Beika
Also known as:
en-simple - Simple English: Rice cracker
fa - Persian: بی‌کا
ja - Japanese: 米菓
pt - Portuguese: Beika
Category: snack, rice (dry confectionery)
Cuisine: Japanese
Associated cuisines: Japanese
Area: Japan
Countries: Japan
Region: Eastern Asia

The name refers to a dry confectionery that is made out of rice.

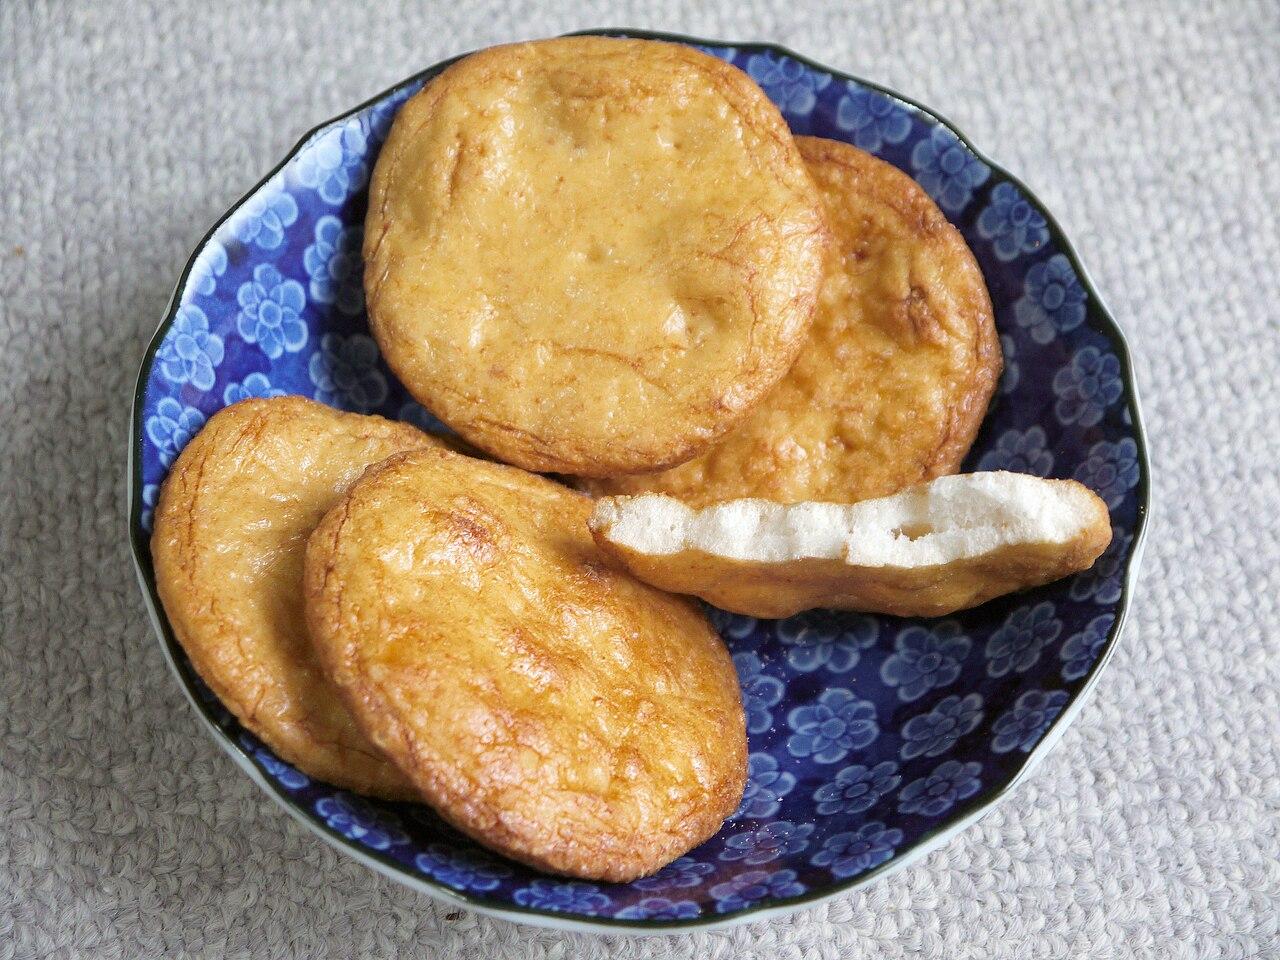
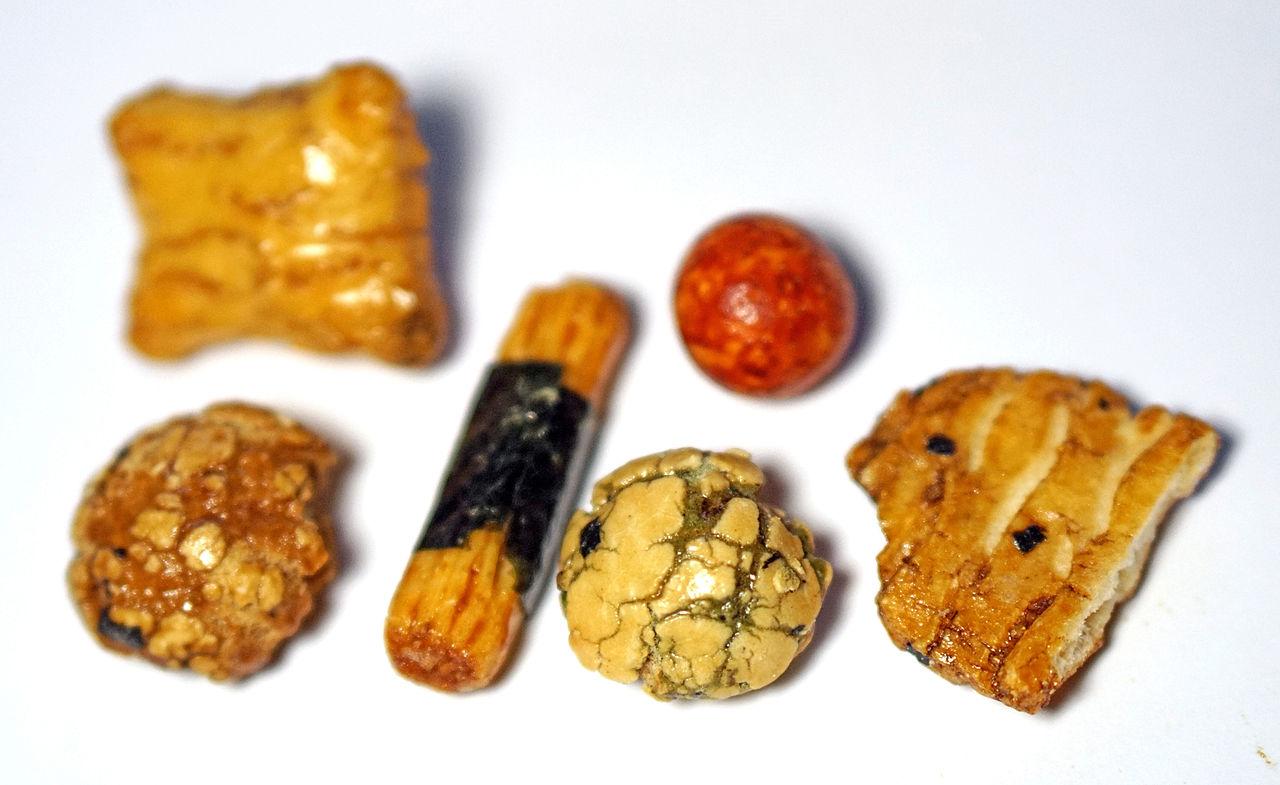